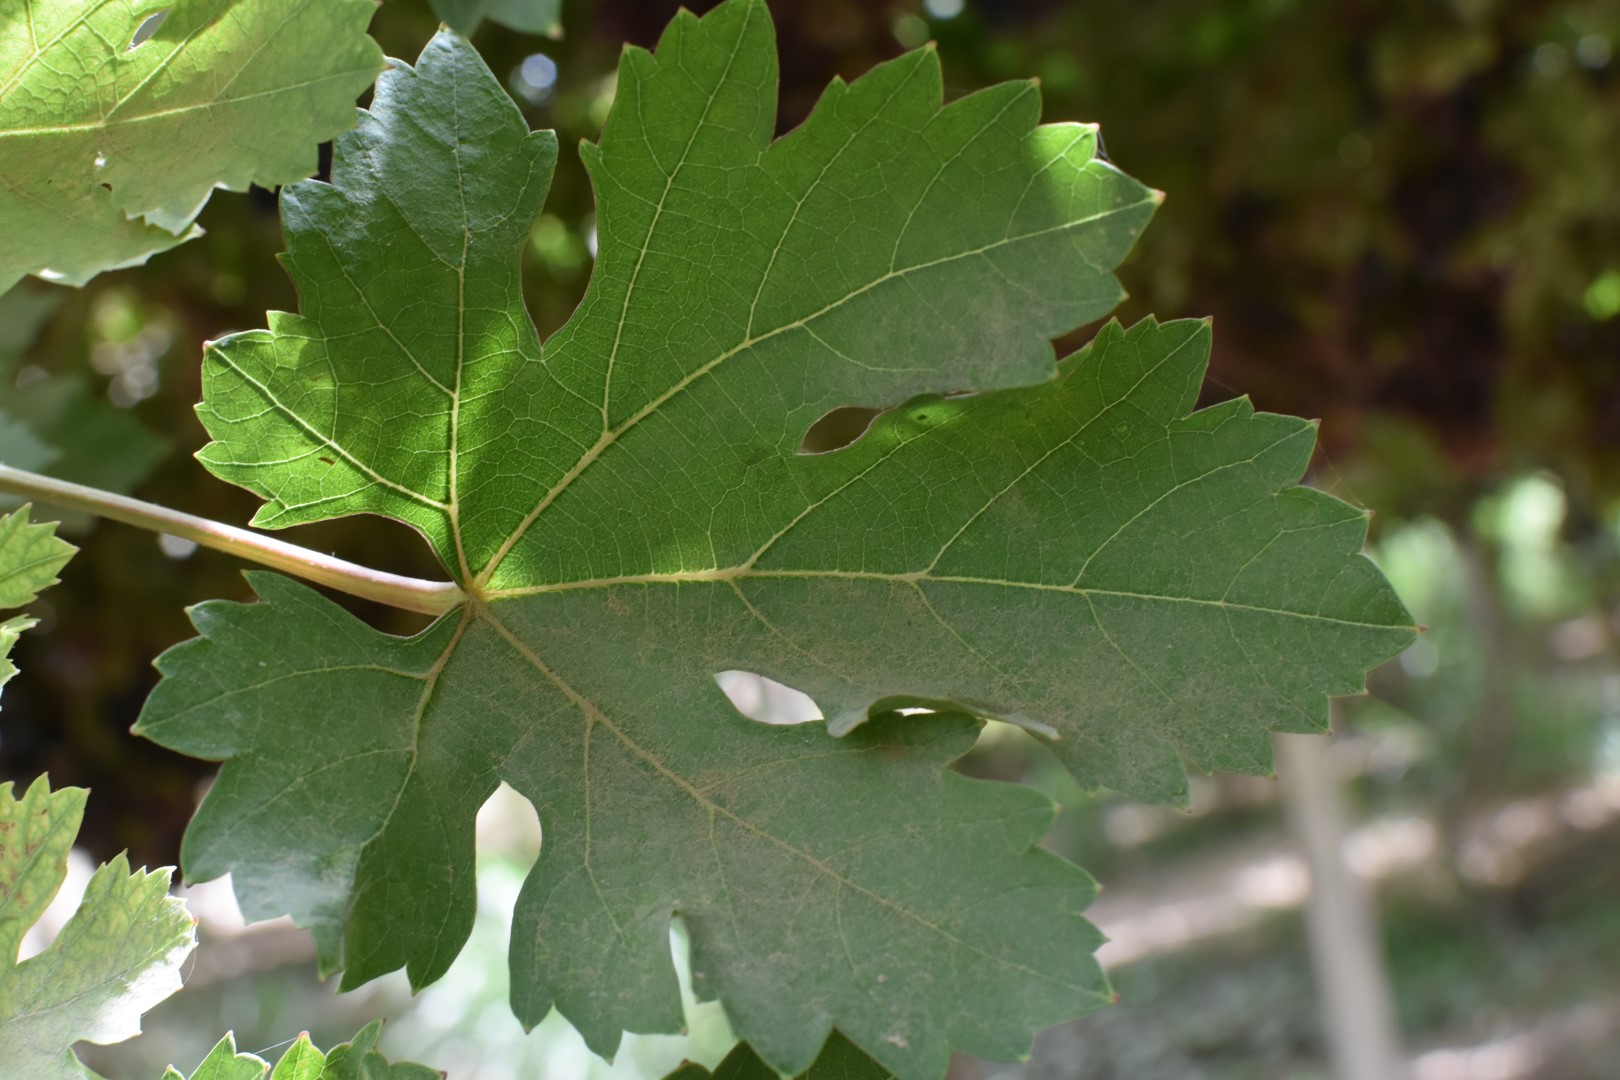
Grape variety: Riasi